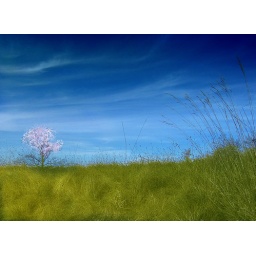
Pink tree and the green grass grows all around